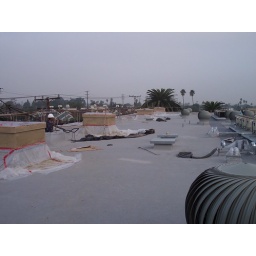
This is the roof over my unit. The second plywood box is eventually where my chimney will be installed.